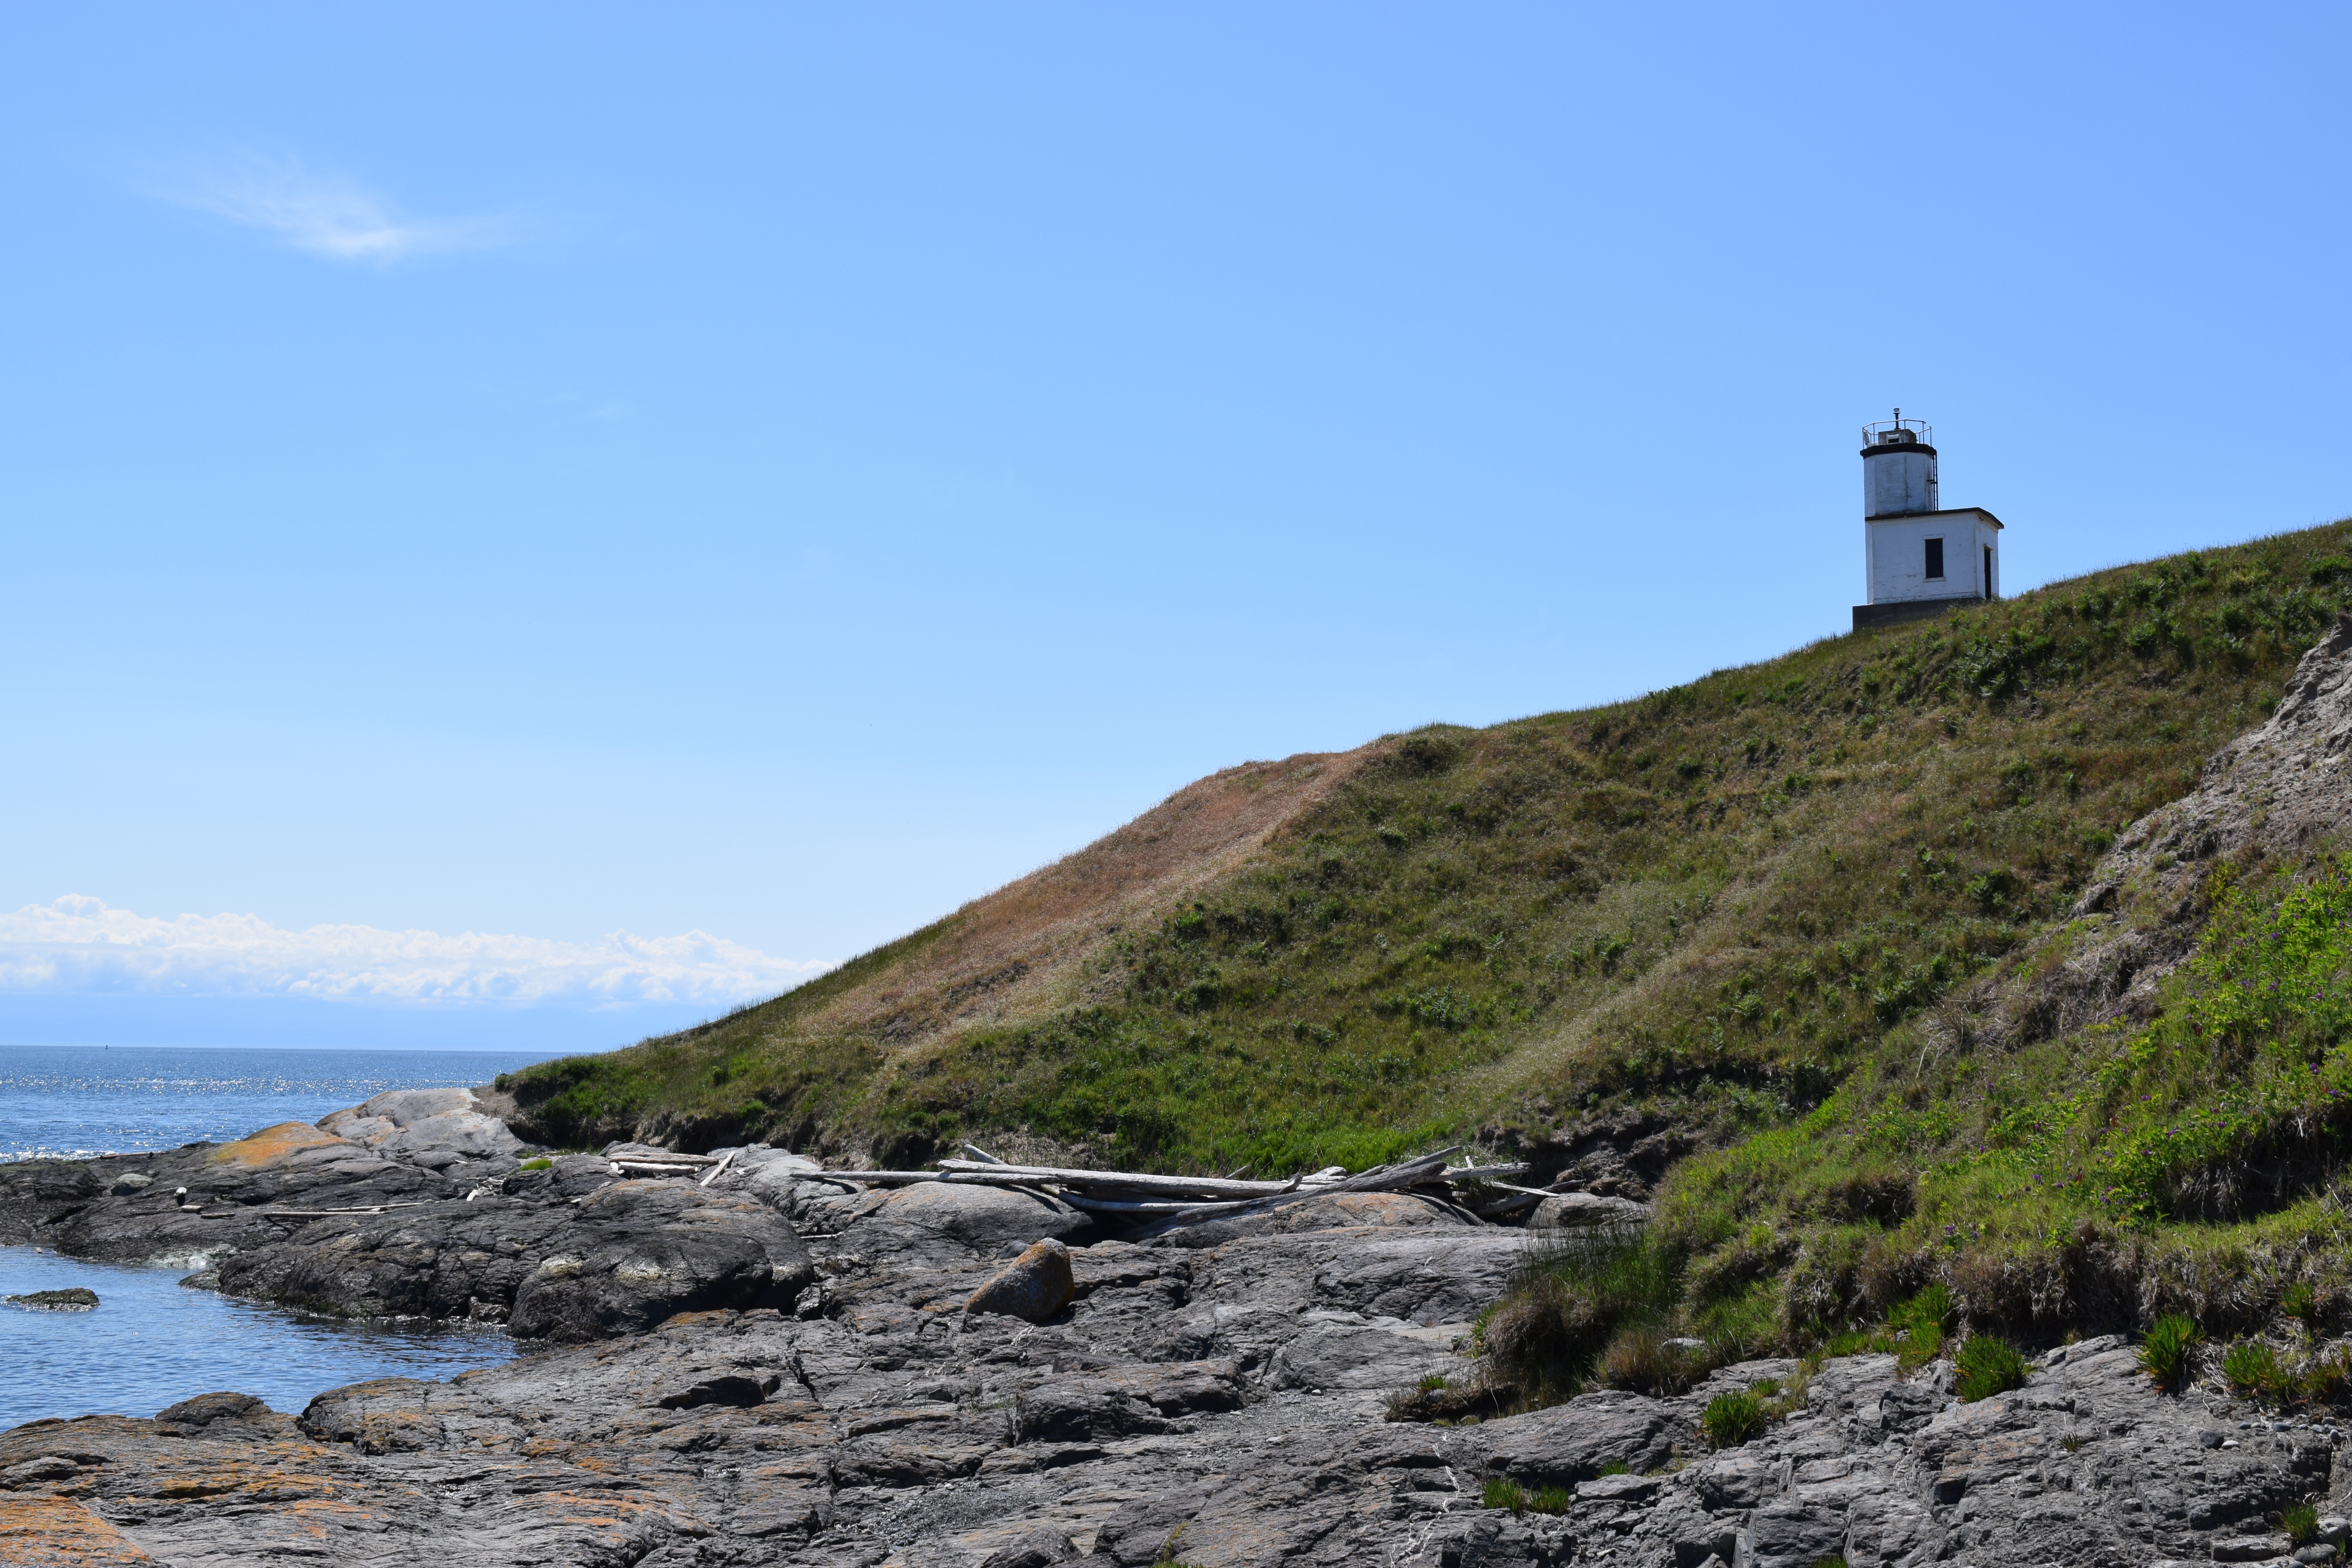
highland, coast, landform, sea, shore, cliff, tower, ocean, loch, rock, fell, hill, mountain, terrain, cape, landscape, cove, bay, geology